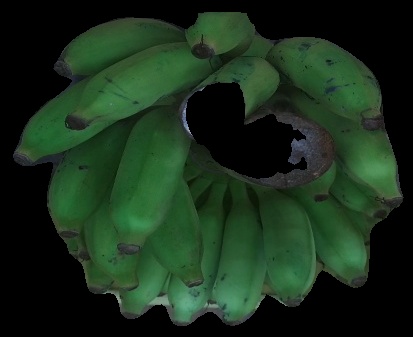
Variety: elakki-bale
Grade: grade2